Ruby & Quentin

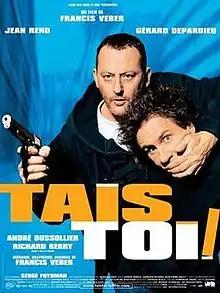
Film Poster

Ruby & Quentin (French: Tais-toi! ("Shut up!") is a 2003 French comedy-crime caper film, directed by Francis Veber.